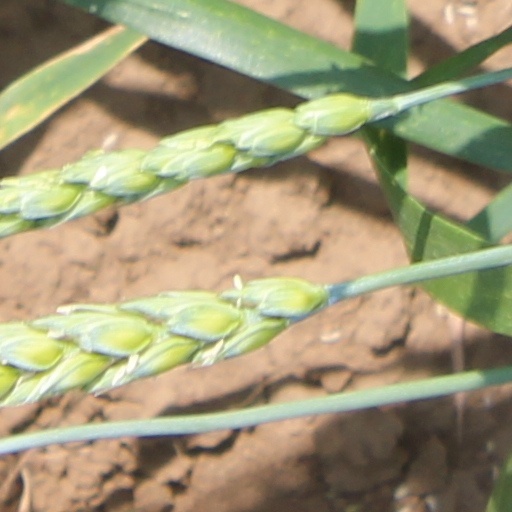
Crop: wheat